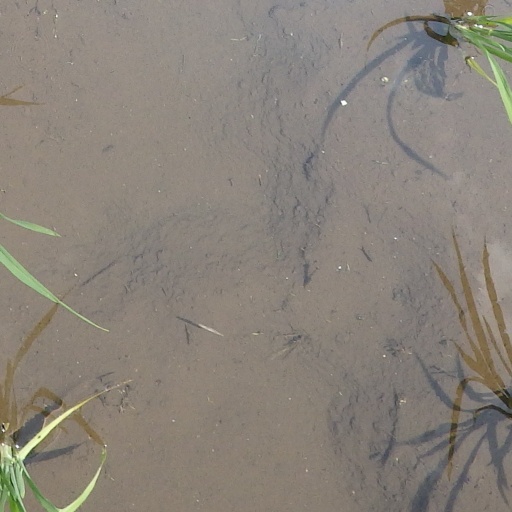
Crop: rice